Astroloba robusta

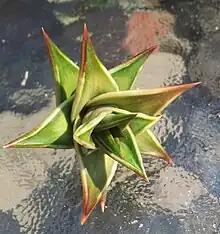
Detail of rosette

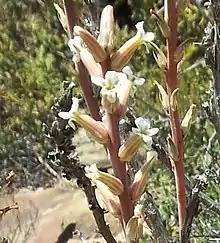
Inflorescence

"Astroloba robusta" is a relatively widespread "Astroloba" species, first formally described in 2017.